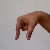
The image shows a hand gesture representing the letter 'Q' in Indian Sign Language.